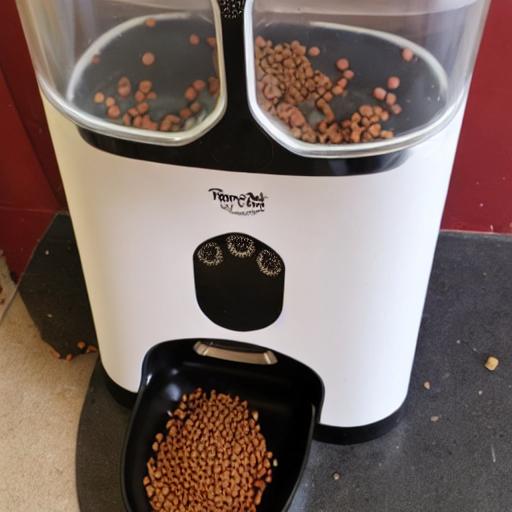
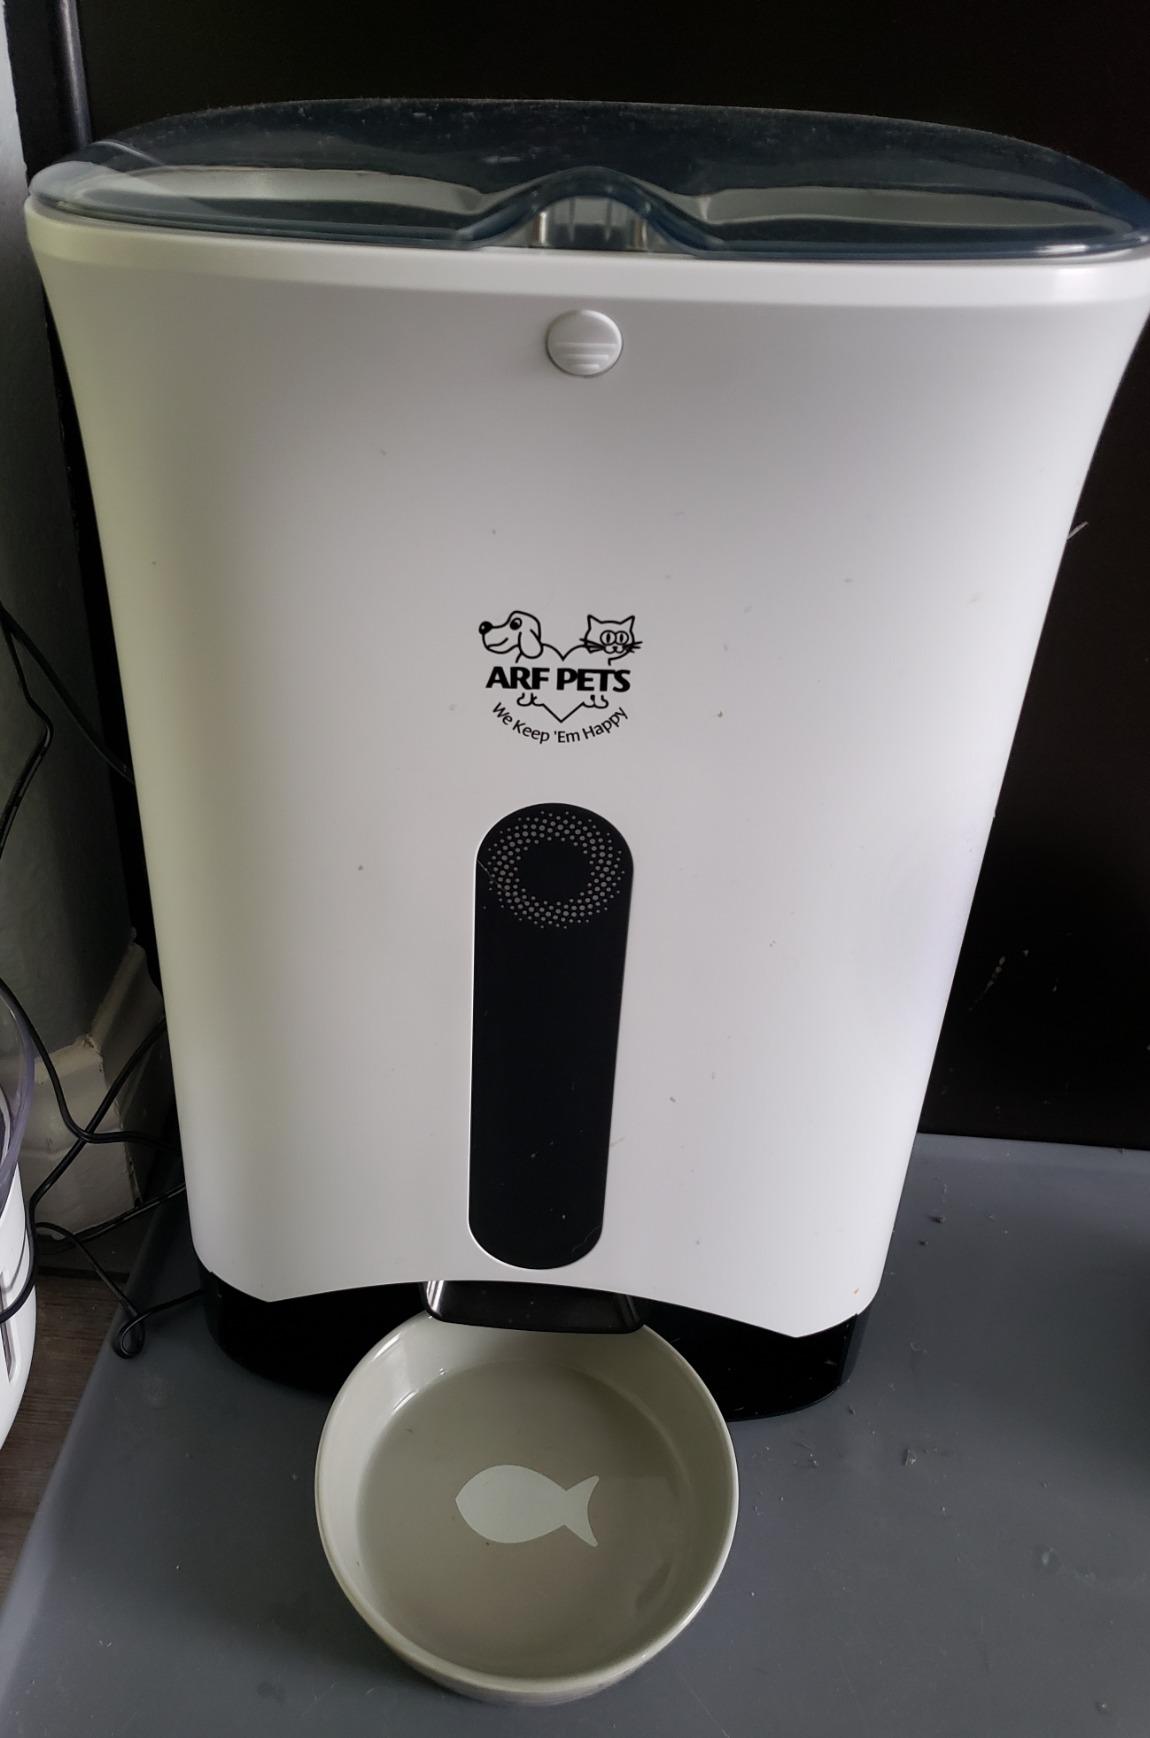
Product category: items_feeder
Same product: no